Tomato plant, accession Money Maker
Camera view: bottom (45 deg); turntable rotation: 150 degrees
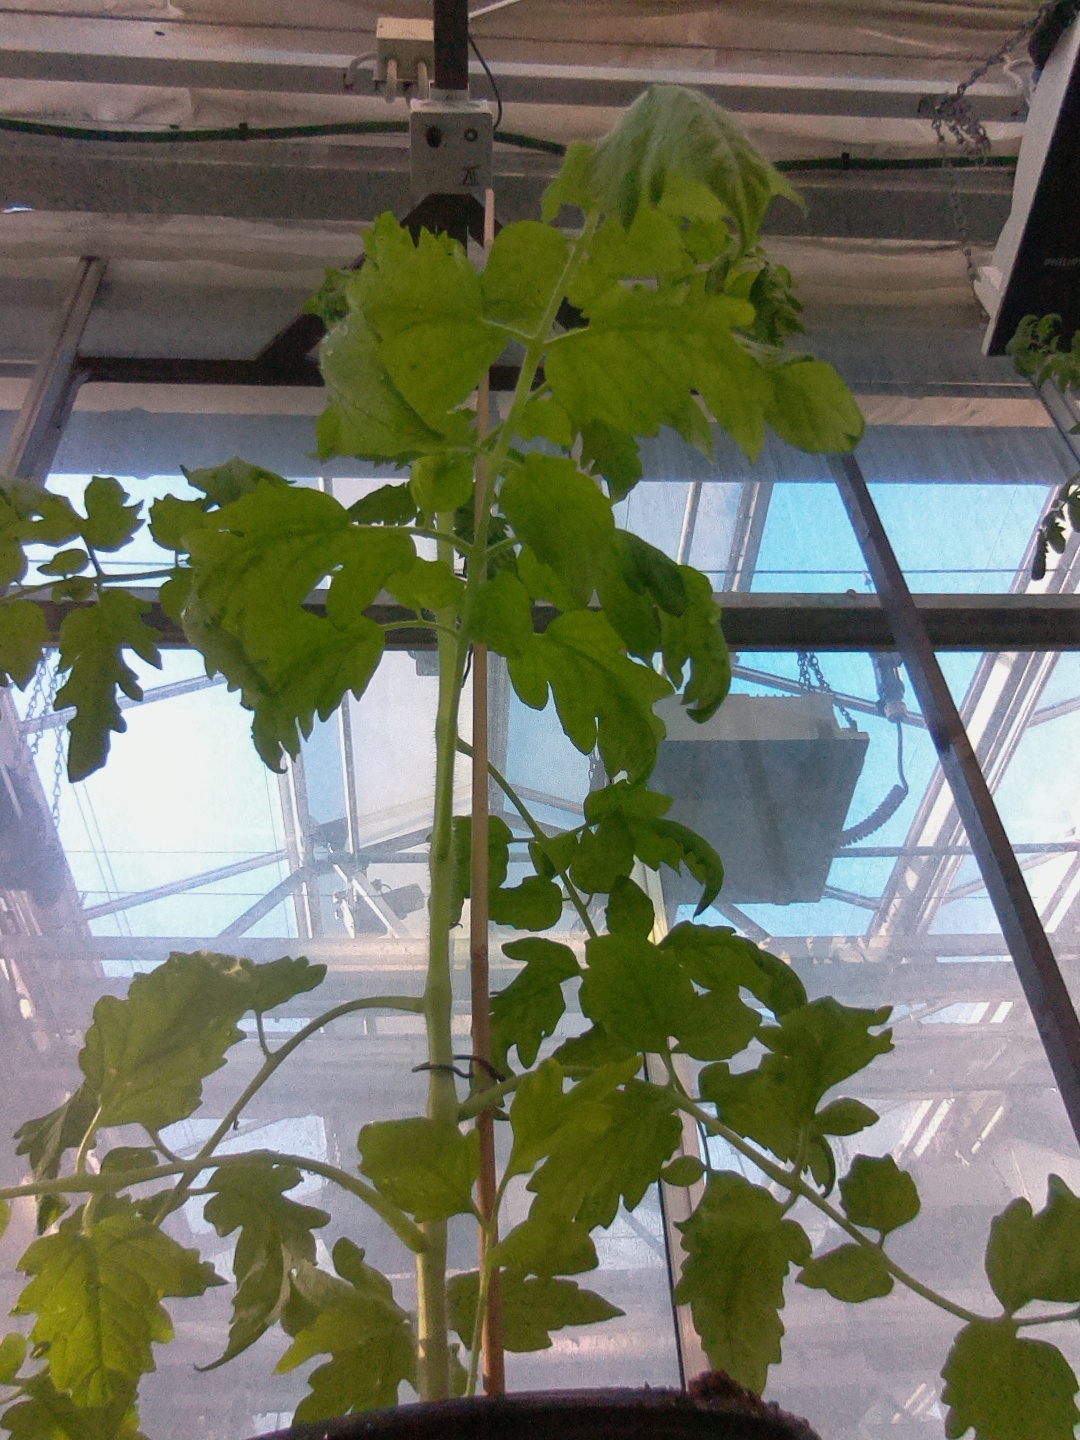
BBCH growth stage 51: First inflorence visible, visible closed flower bud